Thomas Edward Beatty

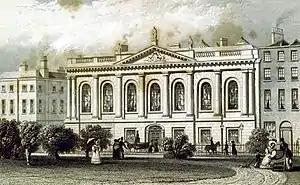
"The College of Surgeons, Dublin". 1837.

Thomas Edward Beatty (1800 – 3 May 1872) was an Irish physician, and the president of the Royal College of Surgeons in Ireland (RCSI) in 1850.